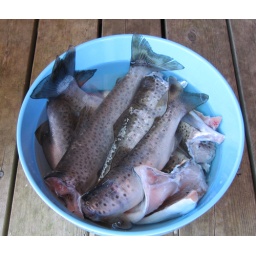
There is a small boat by this lake for free use.